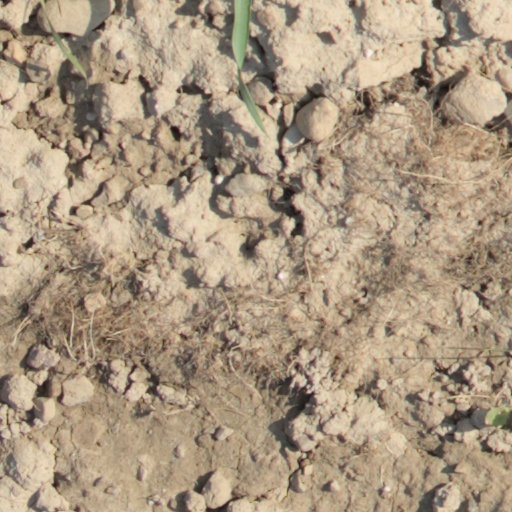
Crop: wheat